The Terror (Karlovo massacre)

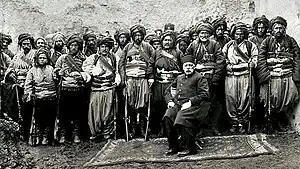
Ottoman bashi-bazouk, 1877-78

On , regular Ottoman army soldiers entered the town and started plundering the Bulgarian districts of it, but, seeing that there were no Russian forces, they eventually pulled out. On , their place was taken by Circassian bashi-bazouk, which in addition to looting and plundering, also massacred a number of civilians. The number of confirmed casualties stands at 288 people.